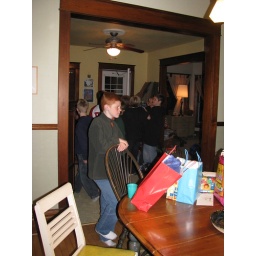
13 of Racine's naughtiest 11 year old boys in my house for Liams' birthday.